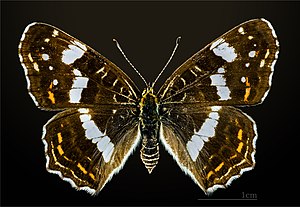
Nældesommerfugl / Udseende
Nældesommerfuglen er en sommerfugl i takvingefamilien. Den er vidt udbredt i Mellem- og Sydeuropa samt østpå gennem hele den tempererede del af Asien til Japan. I Danmark er den indvandret indenfor de sidste cirka 100 år, og kan nu træffes over næsten hele landet. Nældesommerfuglen er temmelig usædvanlig, da forårs- og sommergenerationen ikke ligner hinanden. Arten er, som navnet antyder, knyttet til planten Stor Nælde, og opholder sig gerne i områder, hvor denne plante forekommer, dvs. i frodige skovlysninger, langs veje, kanaler og grøfter, moser og tilgroede enge. Nældesommerfuglen er ikke territorial som de andre takvinger.